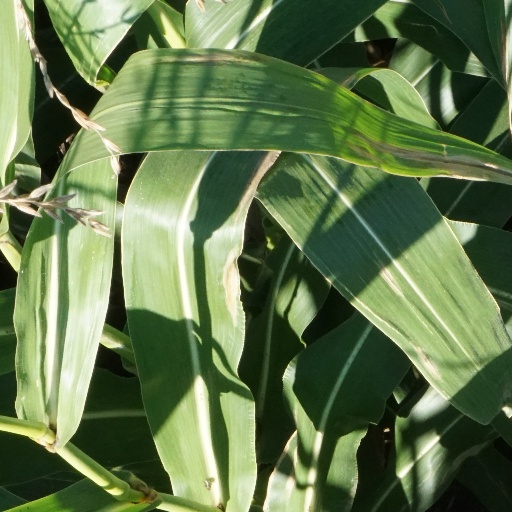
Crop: maize; corn